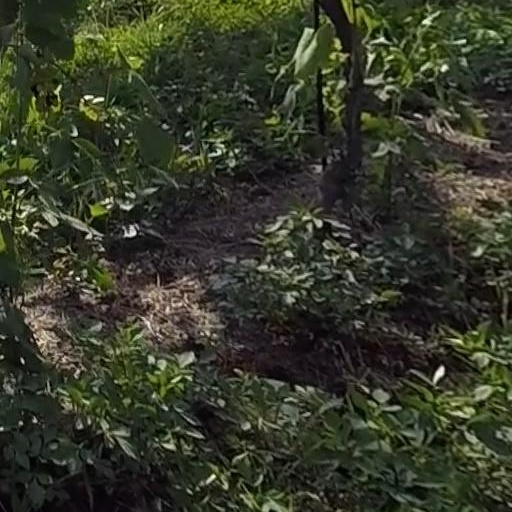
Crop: grape